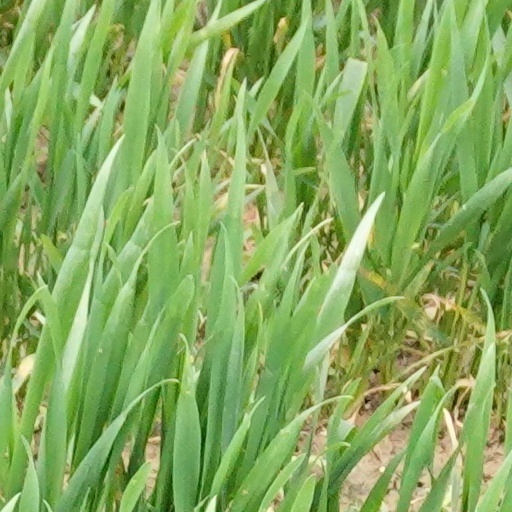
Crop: wheat